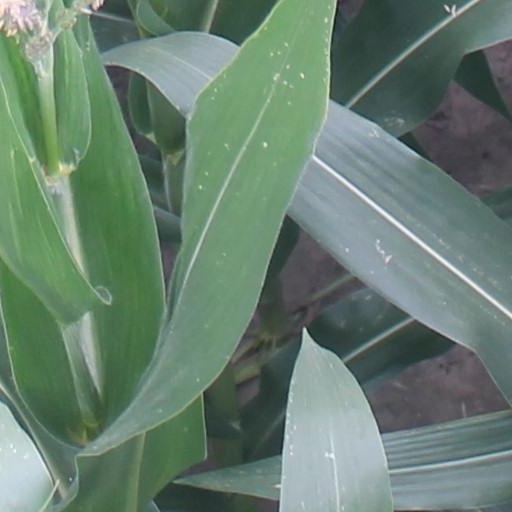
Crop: maize; corn